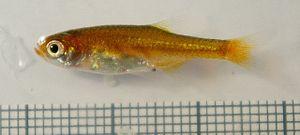
Microrasbora est un genre de poissons de la famille des Cyprinidae.